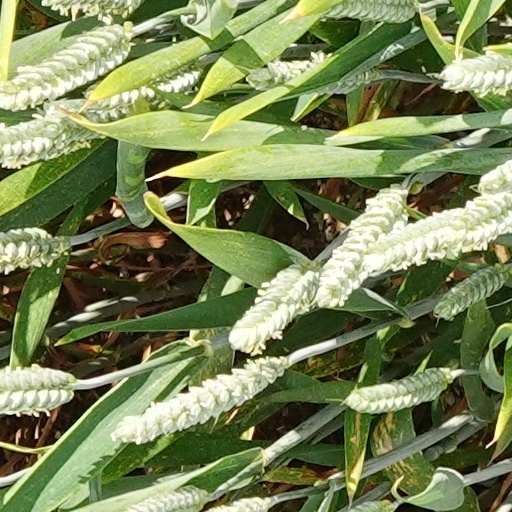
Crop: wheat